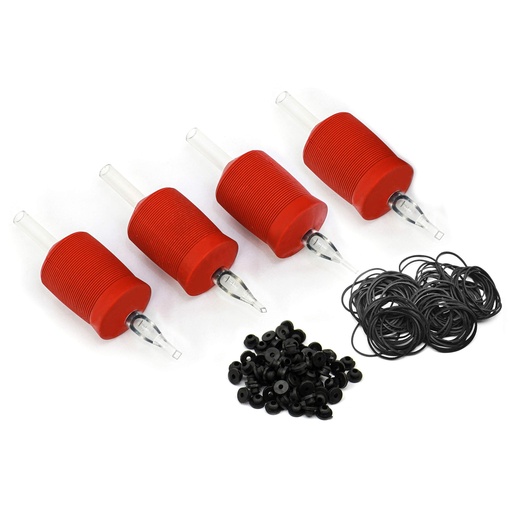
BEZTAT 30mm (6/5" Inch) Ultra Premium Clear Disposable Tubes w/Red Soft Silicone Grip- 15 Pack, Round Tip (9RT)
Brand: BEZTAT
Category: Business & Industrial > Piercing & Tattooing > Tattooing Supplies > Tattooing Machines